Gastornis

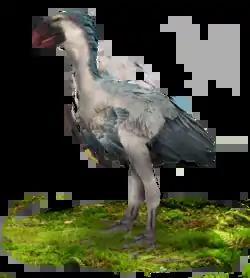
Restoration and size comparison

"Gastornis" is known from a large amount of fossil remains, but the clearest picture of the bird comes from a few nearly complete specimens of the species "G. giganteus". These were generally very large birds, with huge beaks and massive skulls superficially similar to the carnivorous South American "terror birds" (phorusrhacids). The largest known species, "G. giganteus" would have reached about in maximum height, and weighed up to in mass.